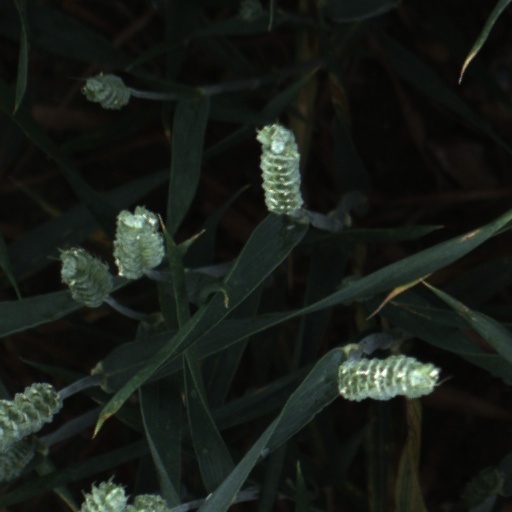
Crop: wheat